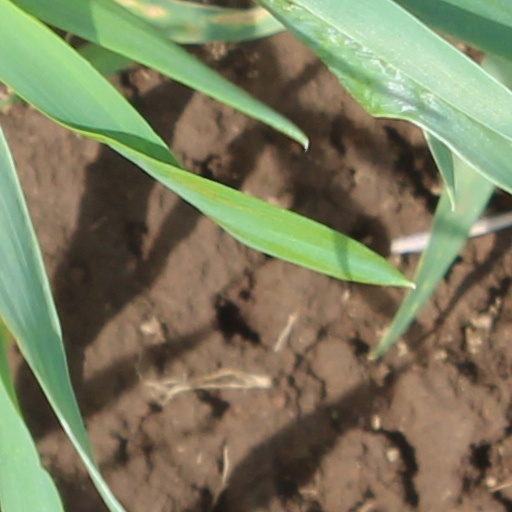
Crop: wheat